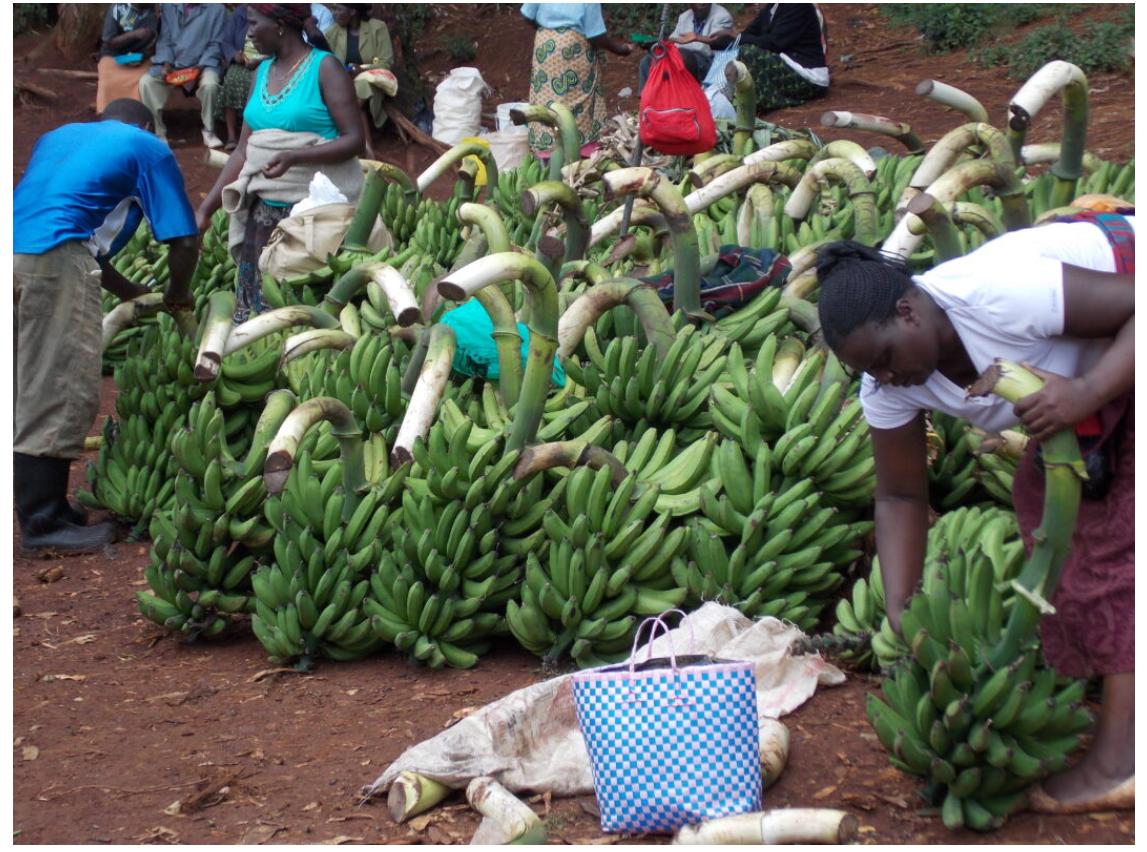
Hili ni eneo ambapo ndizi zinauzwa, wakulima baada ya mavuno wameleta mikungu hii ya ndizi kwa ajili ya uuzaji.